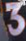
Number: 3